Taizé Community

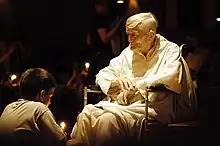
Brother Roger, founder of the Taizé Community, shown at prayer in 2003

The Taizé Community was founded by Brother Roger (Roger Schütz) in 1940. He pondered what it really meant to live a life according to the Scriptures and began a quest for a different expression of the Christian life. A year after this decision, Schütz reflected: